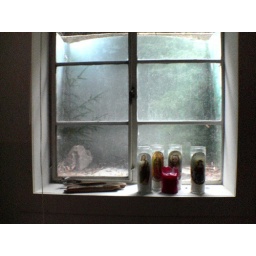
I got this NW forest graphic from work, so we put it in the window well.